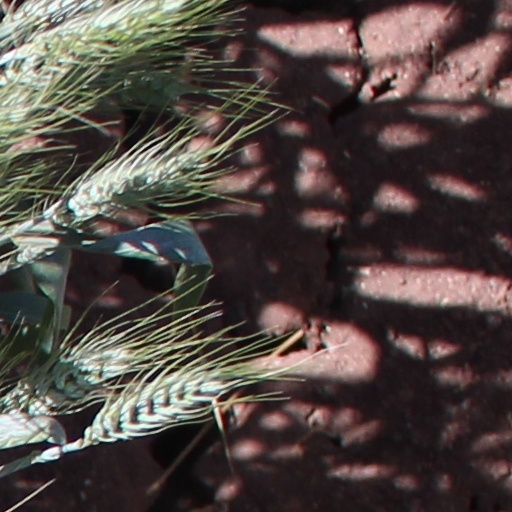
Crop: wheat